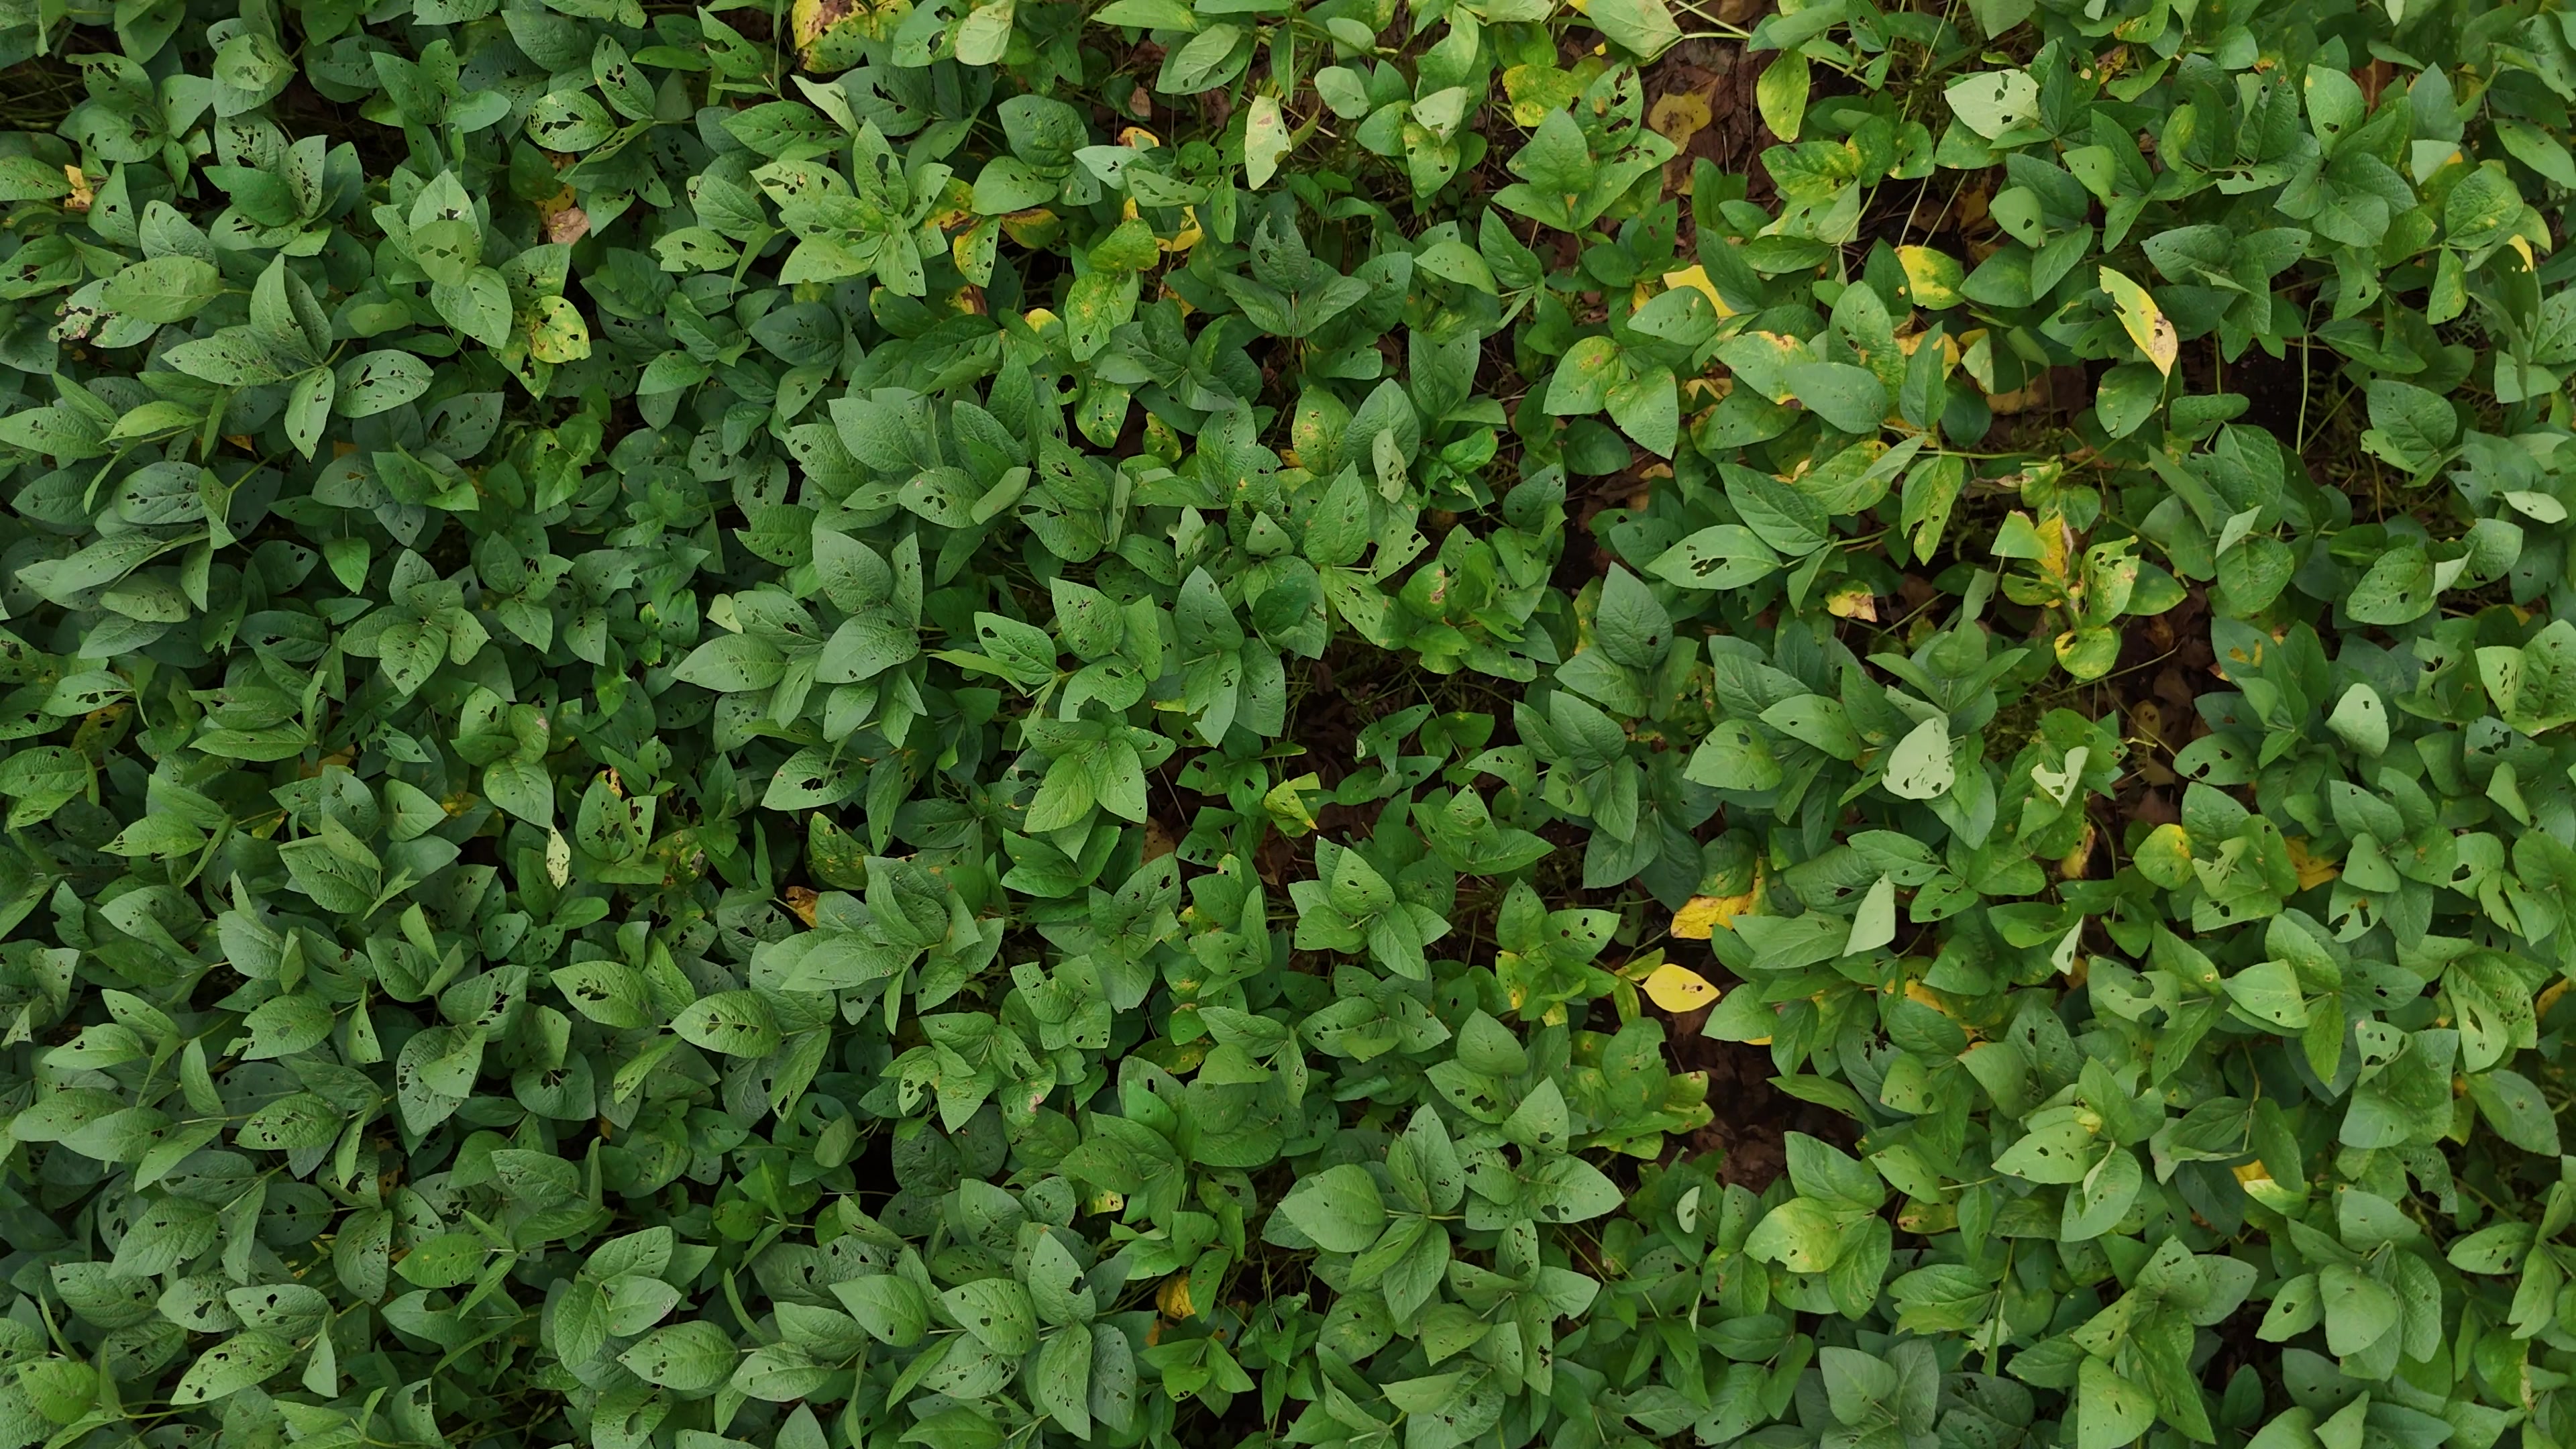
Label: Rust